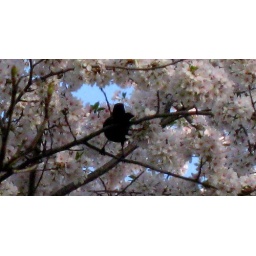
black bird in white blossoms